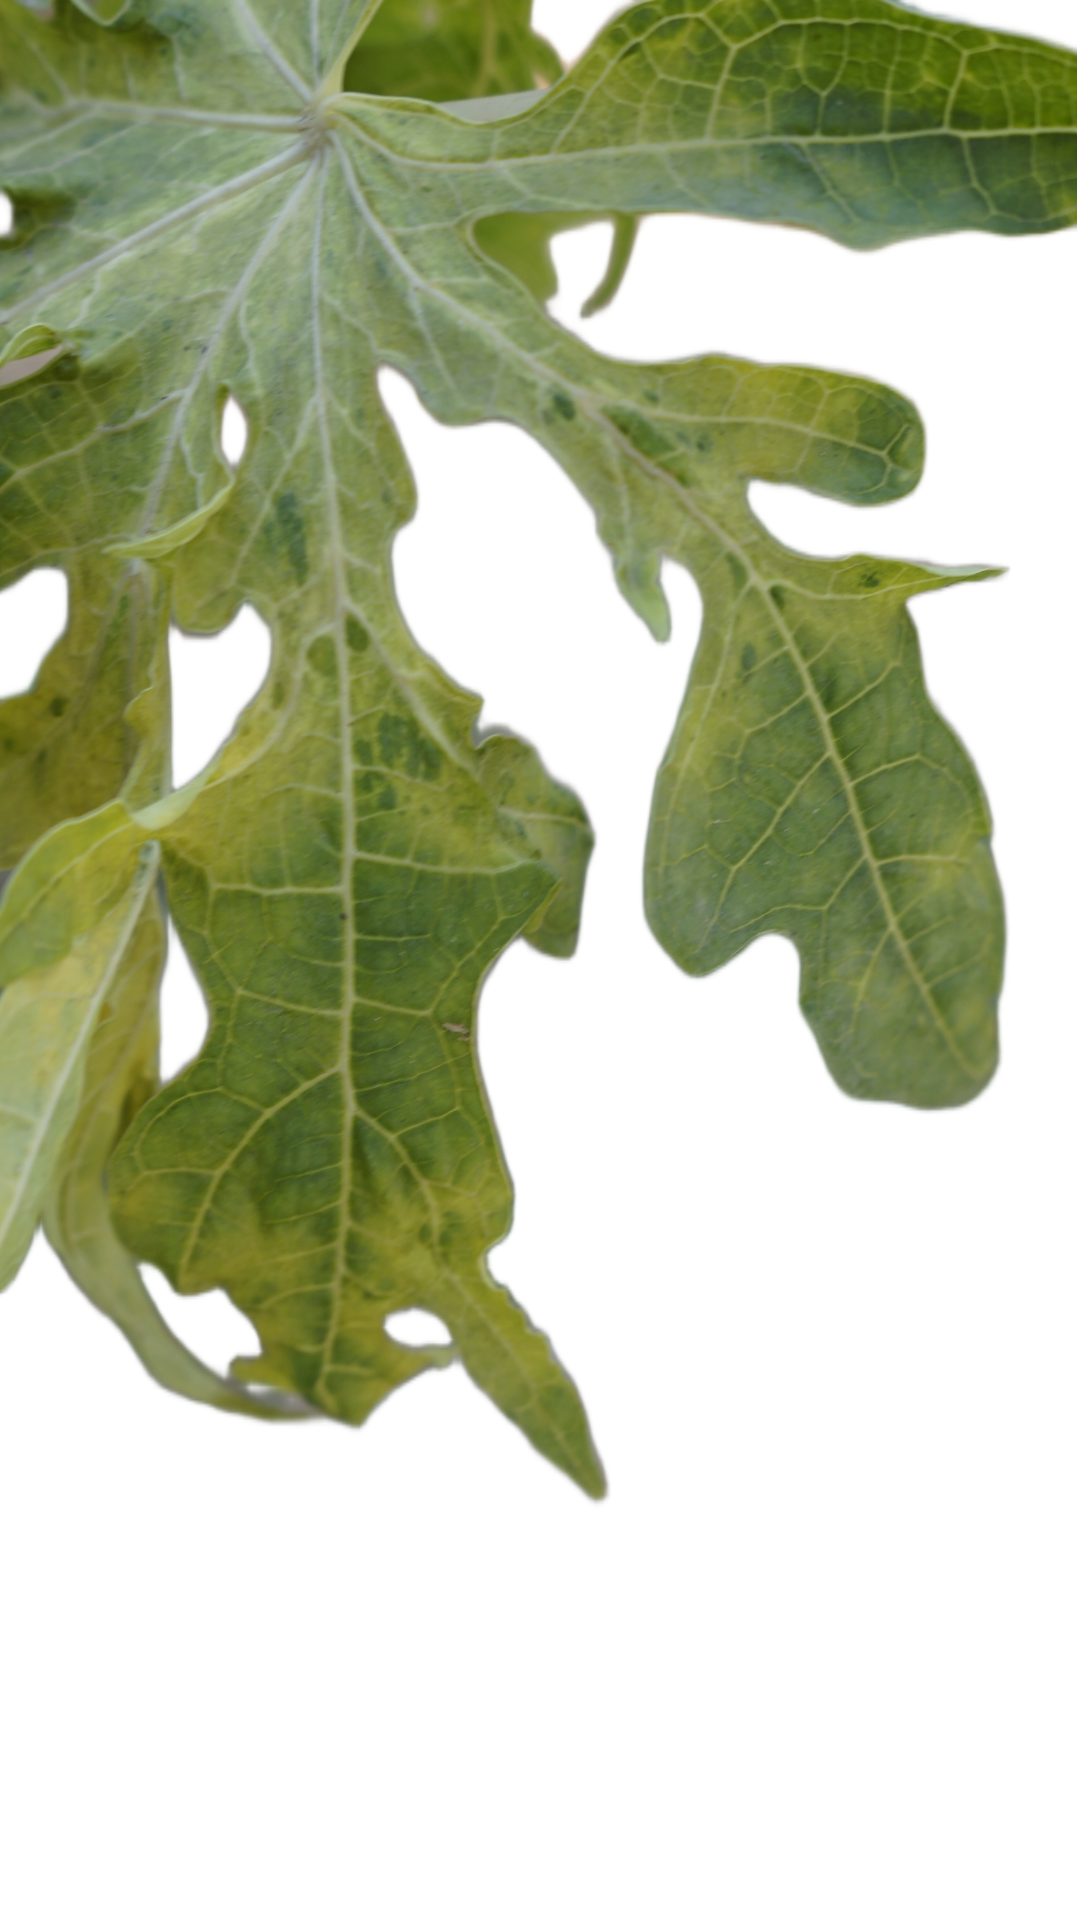
Crop: Papaya
Label: Curled_Yellow_Spot